Ablaña railway station

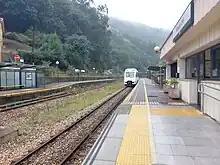
Ablaña Station (narrow-gauge section)

Ablaña station is a railway station in Mieres, Asturias, Spain. It is owned by Adif and operated by Renfe.